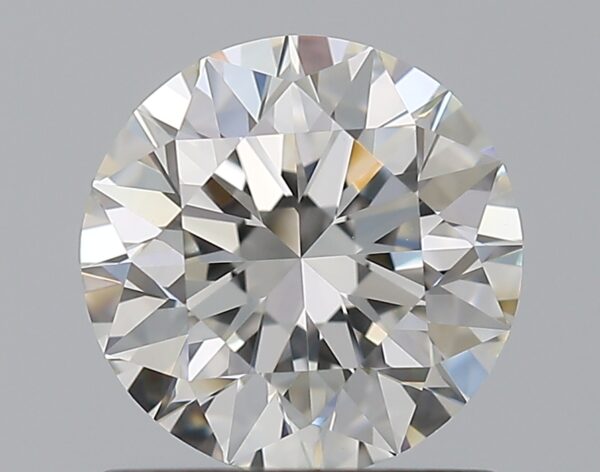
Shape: round
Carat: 1.01
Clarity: IF
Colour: H
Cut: EX
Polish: EX
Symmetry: EX
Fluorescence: N
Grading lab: GIA
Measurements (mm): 6.45 x 6.47 x 3.98